Temple of Hercules Musarum

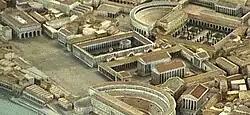
The Temple of Hercules Musarum in the Portico of Philippus in Gismondi's model, Museum of Roman Civilization

The Temple of Hercules Musarum was a Roman temple dedicated to Hercules Musarum ("Hercules of the Muses") located near the Circus Flaminius in the southern Campus Martius in ancient Rome.